Mongolian Americans

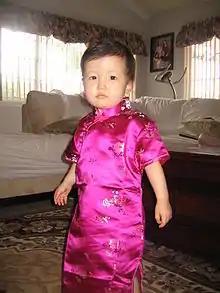
Mongolian American child wearing traditional Mongolian deel

A number of Mongol cultural associations exist across the United States, including but not limited to the Mongolia Society; Mongolian Cultural Association at the University of Michigan.